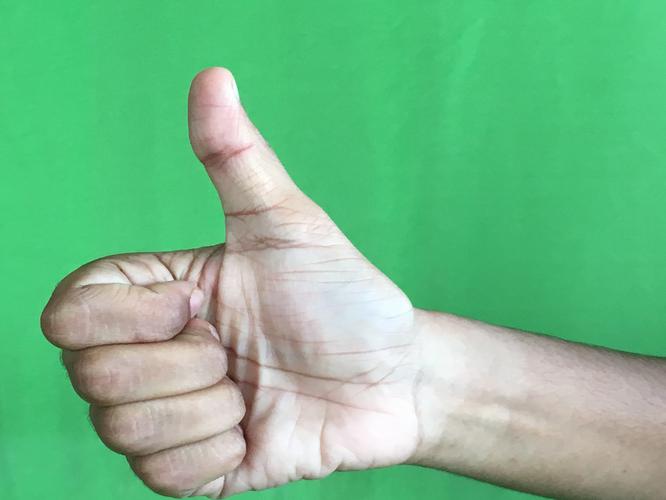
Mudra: Sikharam
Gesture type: single_hand